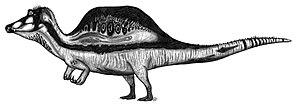
Oxalaia est un genre de dinosaure théropode appartenant à la famille des Spinosauridae et ayant vécu au Cénomanien dans ce qui est actuellement le Brésil.